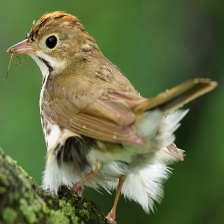
Species: OVENBIRD
Scientific name: SEIURUS AUROCAPILLA